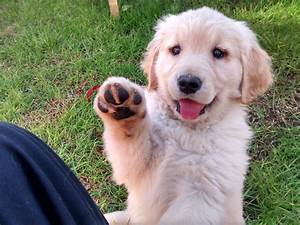
Label: dog